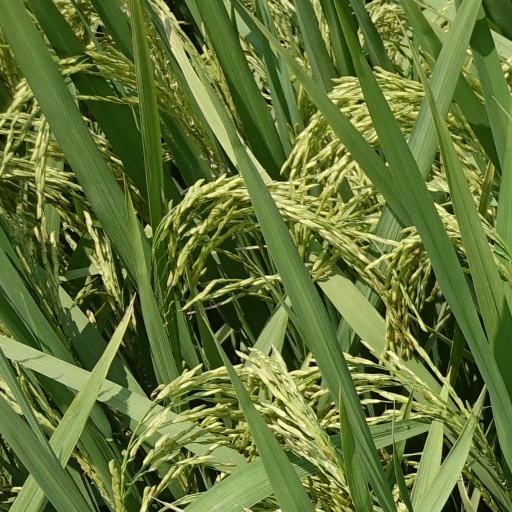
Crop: rice